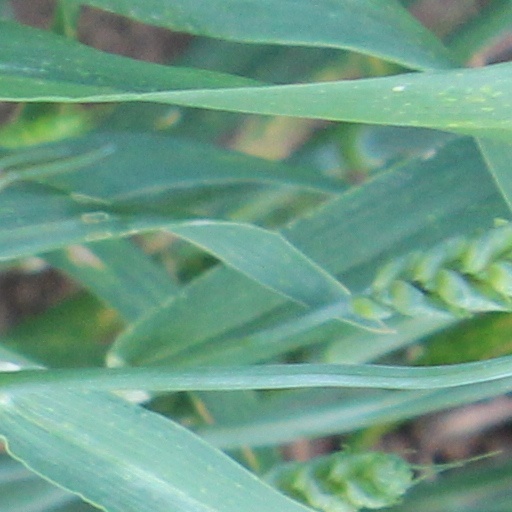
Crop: wheat